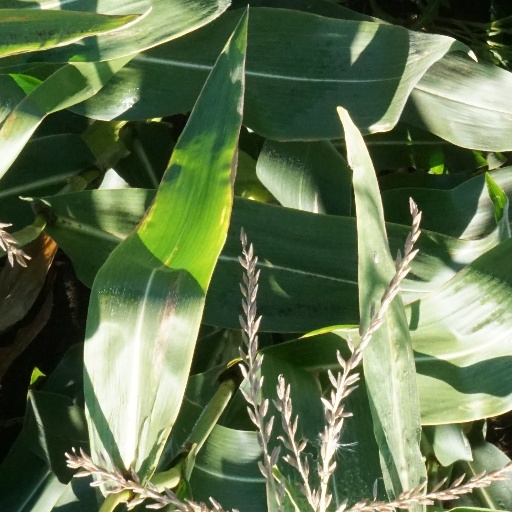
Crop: maize; corn